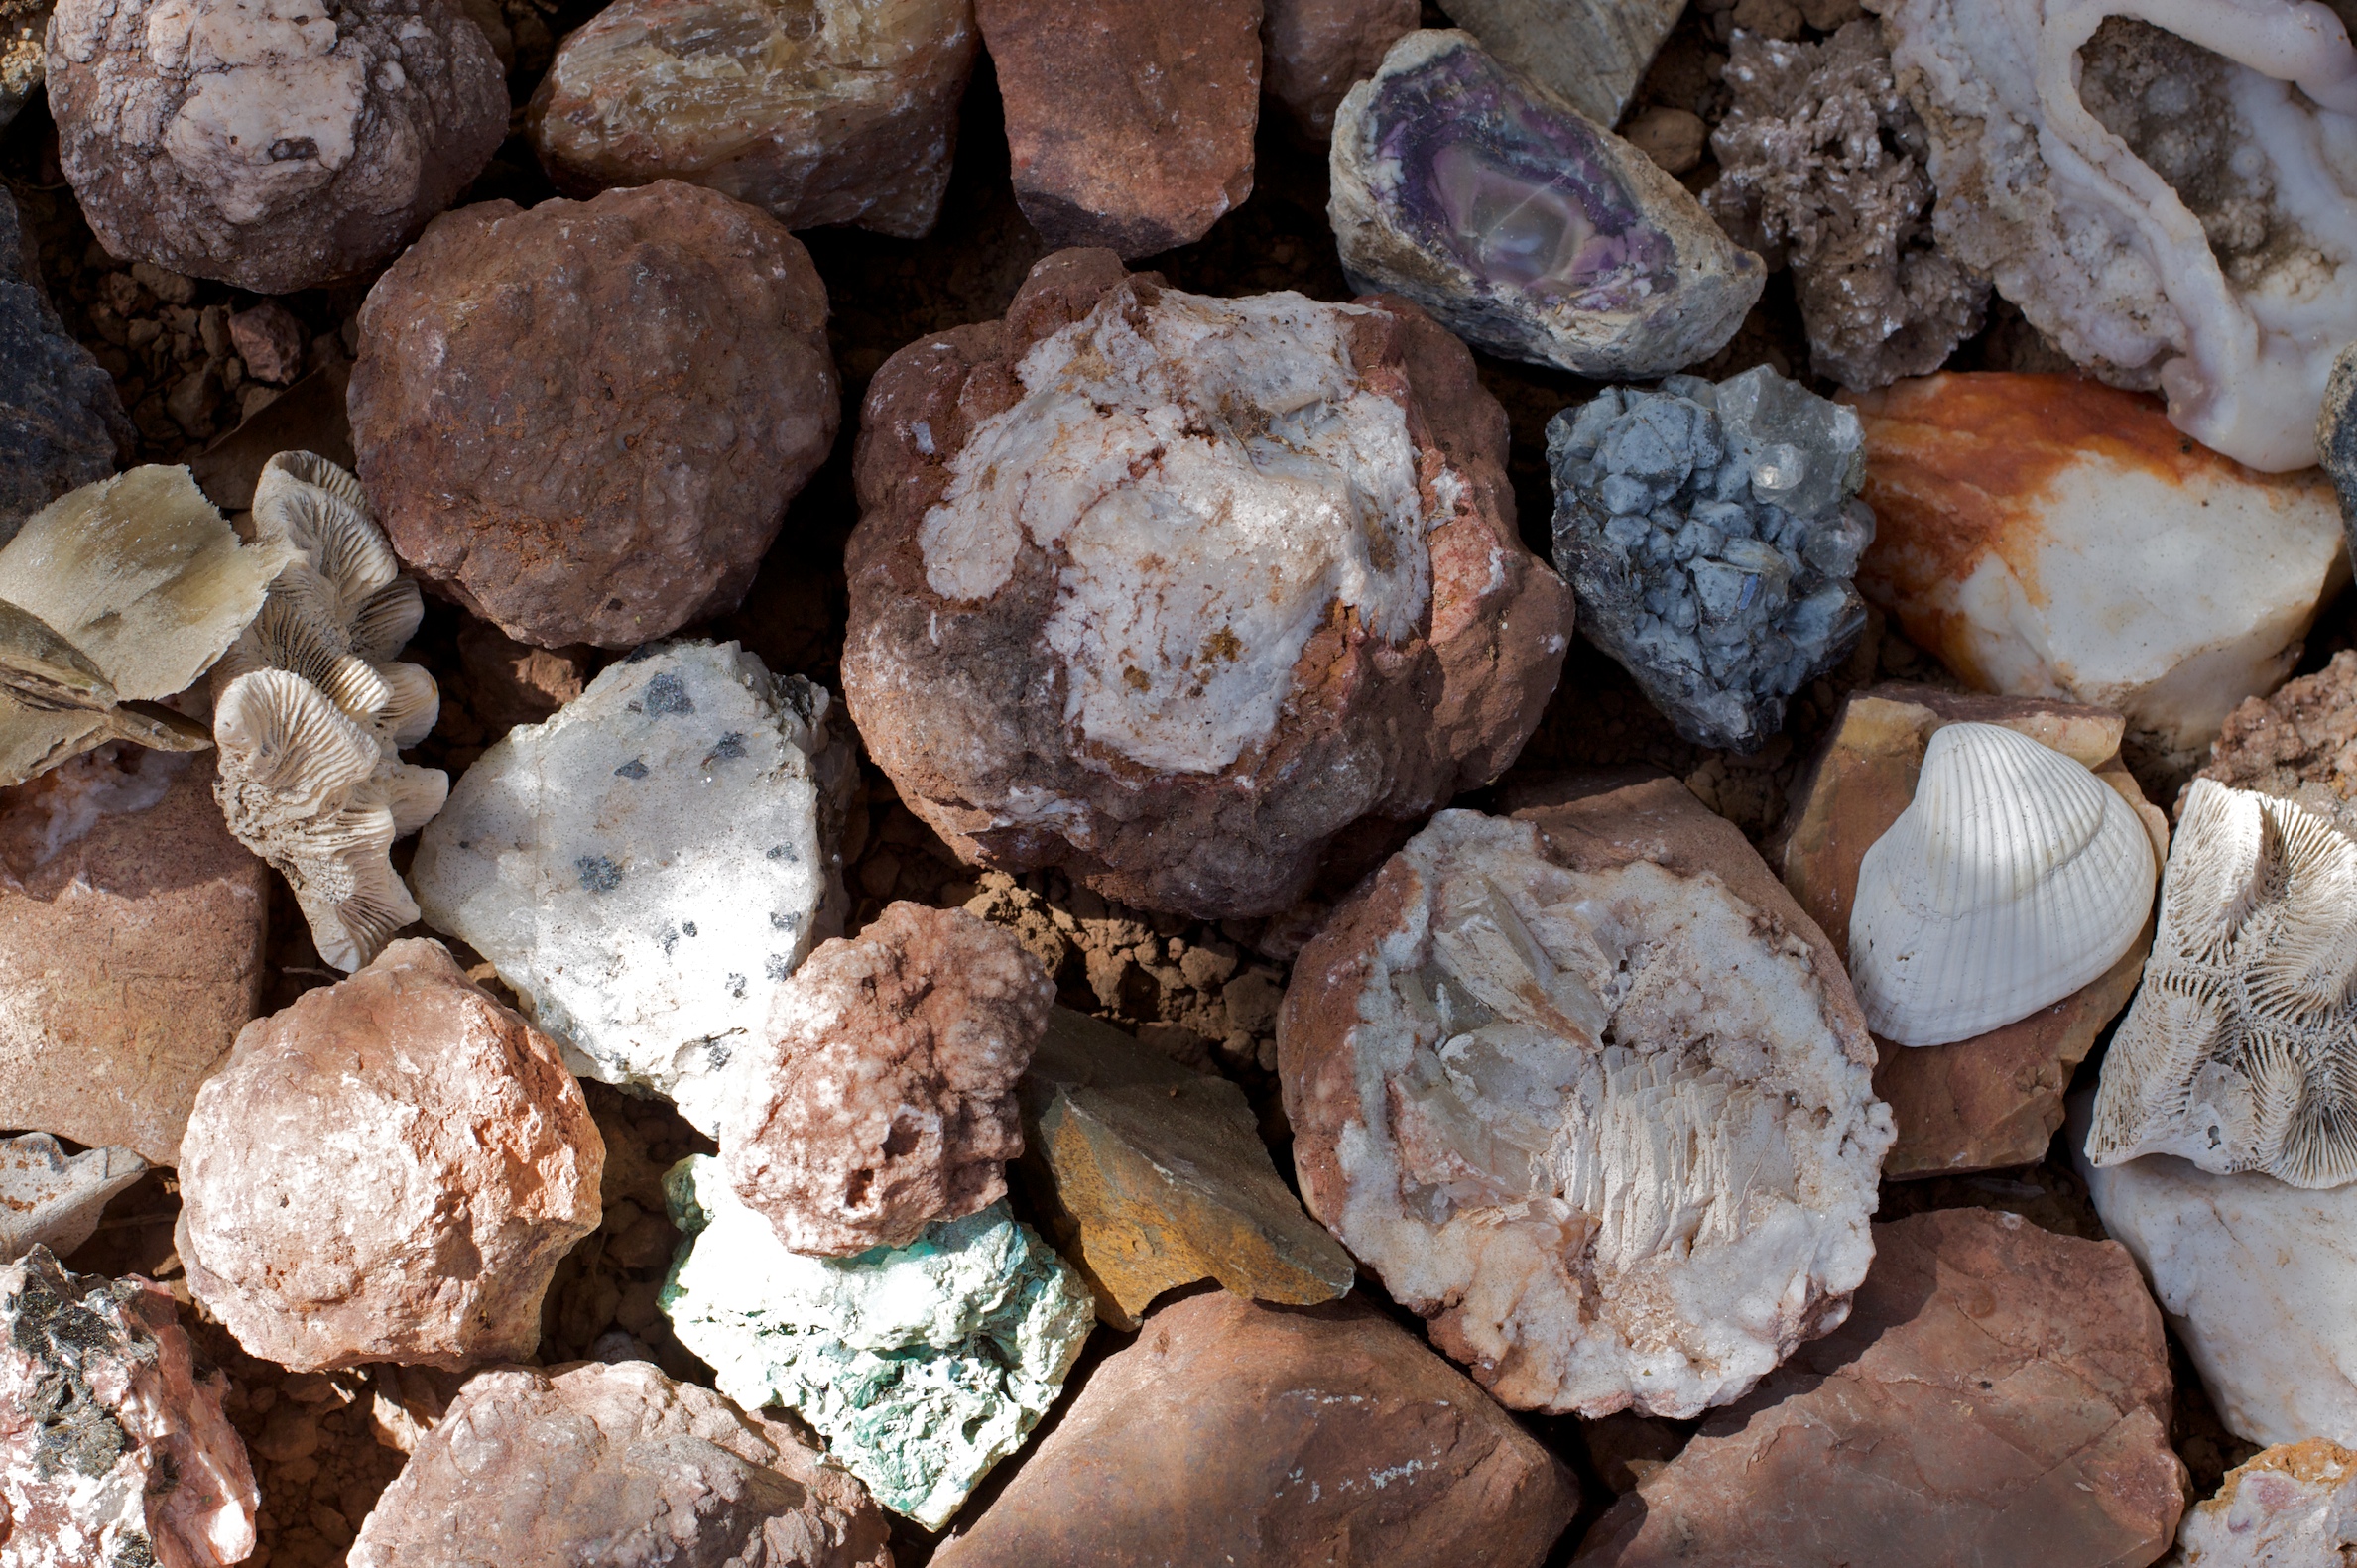
rock, wood, pebble, soil, material, rocks, geology, edible mushroom, shiitake